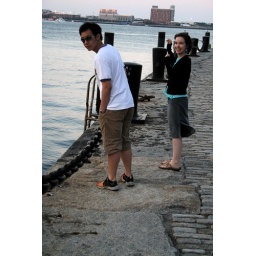
checking out the jelly fish in the water